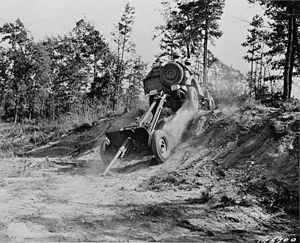
Le terme de complexe militaro-industriel, dans son acception américaine, renvoie à un concept général désignant les procédés et les relations financières liant les législateurs, les forces armées et le secteur industriel qui les soutient. Les relations en jeu comprennent le financement des campagnes, les votes au Congrès en faveur des dépenses militaires, le lobbying en faveur des bureaucraties, ainsi qu'une législation favorable au développement économique du secteur. Ces relations correspondent au fonctionnement schématique dit Iron triangle, relatif à la politique américaine.